Tonopah Test Range Airport

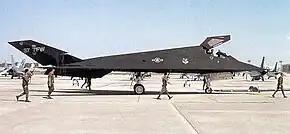
F-117A Nighthawk 85-0830 being towed at Tonopah after its return from Operation Desert Storm, 1991. Note the spotters, the armed security police with M-16s, and tow bar attached to the front landing gear.

In spite of the tight security, the Air Force was already making plans to “normalize” future support within the AF Logistics Command structure. As a "black" program, it would probably never achieve a support structure similar to that for F-15s or F-111s. Sacramento Air Logistics Center was tasked in late 1983/early 1984 to prepare to take on full logistics and management responsibility for support of the F-117A. A depot was established in 1984 to accomplish repairs and install modifications on the aircraft. This depot, first located in Lockheed's Palmdale Plant 10 (PS-77), eventually took the place of Lockheed Depot Field Teams performing the depot work at Tonopah. The F-117s were moved between the TTR and depot by C-5, and were only loaded and unloaded at night. This arrangement required the aircraft to be defueled, disassembled, cradled, and then loaded aboard the C-5, flown to the depot, and unloaded before the real work could begin. Of course, this meant that the reverse actions had to occur at the end of the depot work before the aircraft could be reassembled, flight-tested, and redelivered to Tonopah.